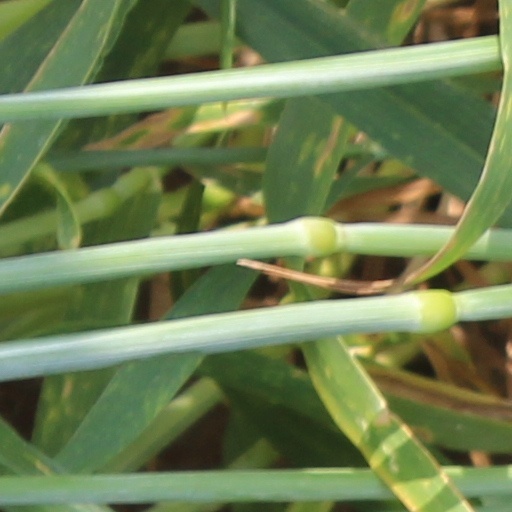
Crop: wheat